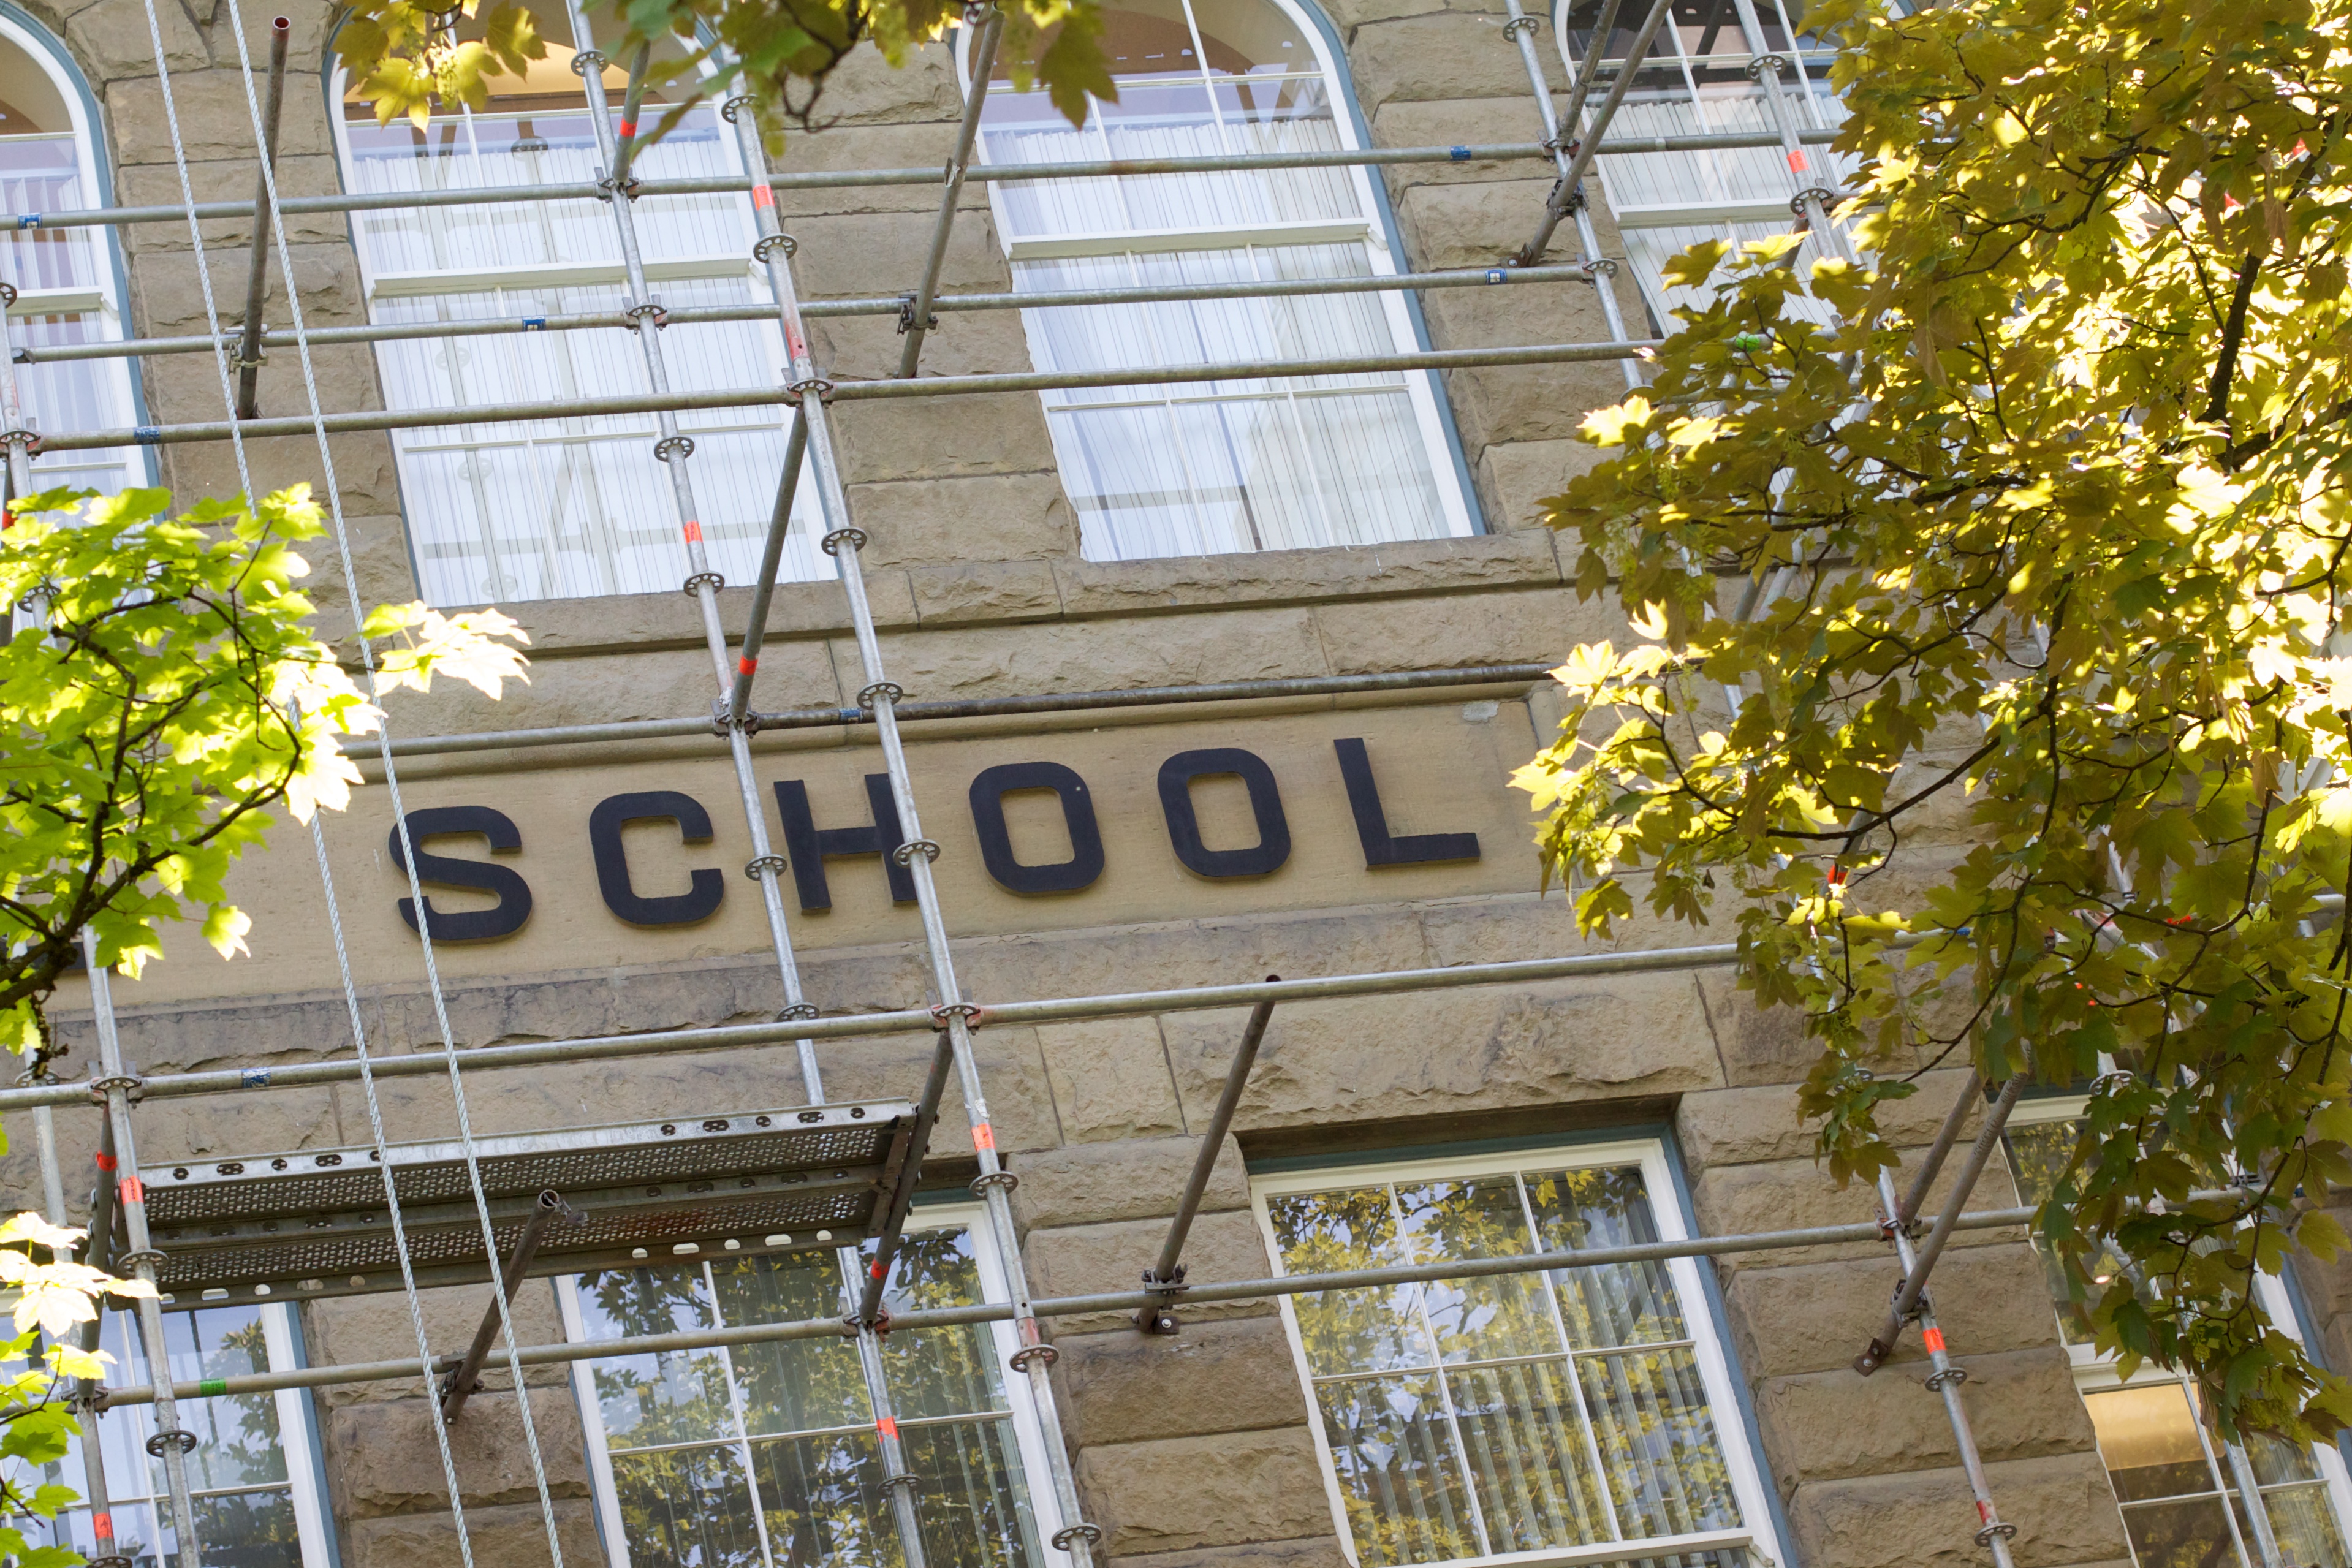
home, facade, school, neighbourhood, urban area